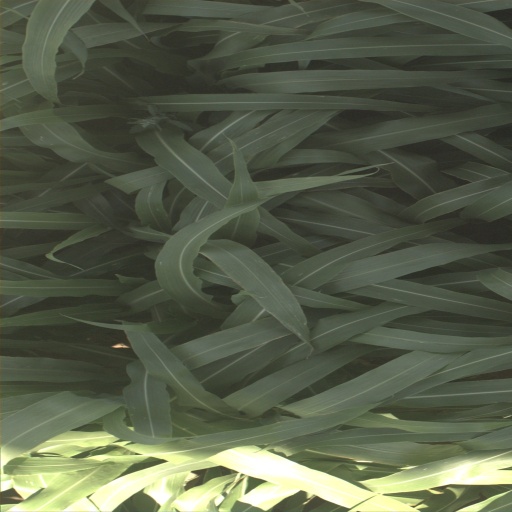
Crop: sorghum